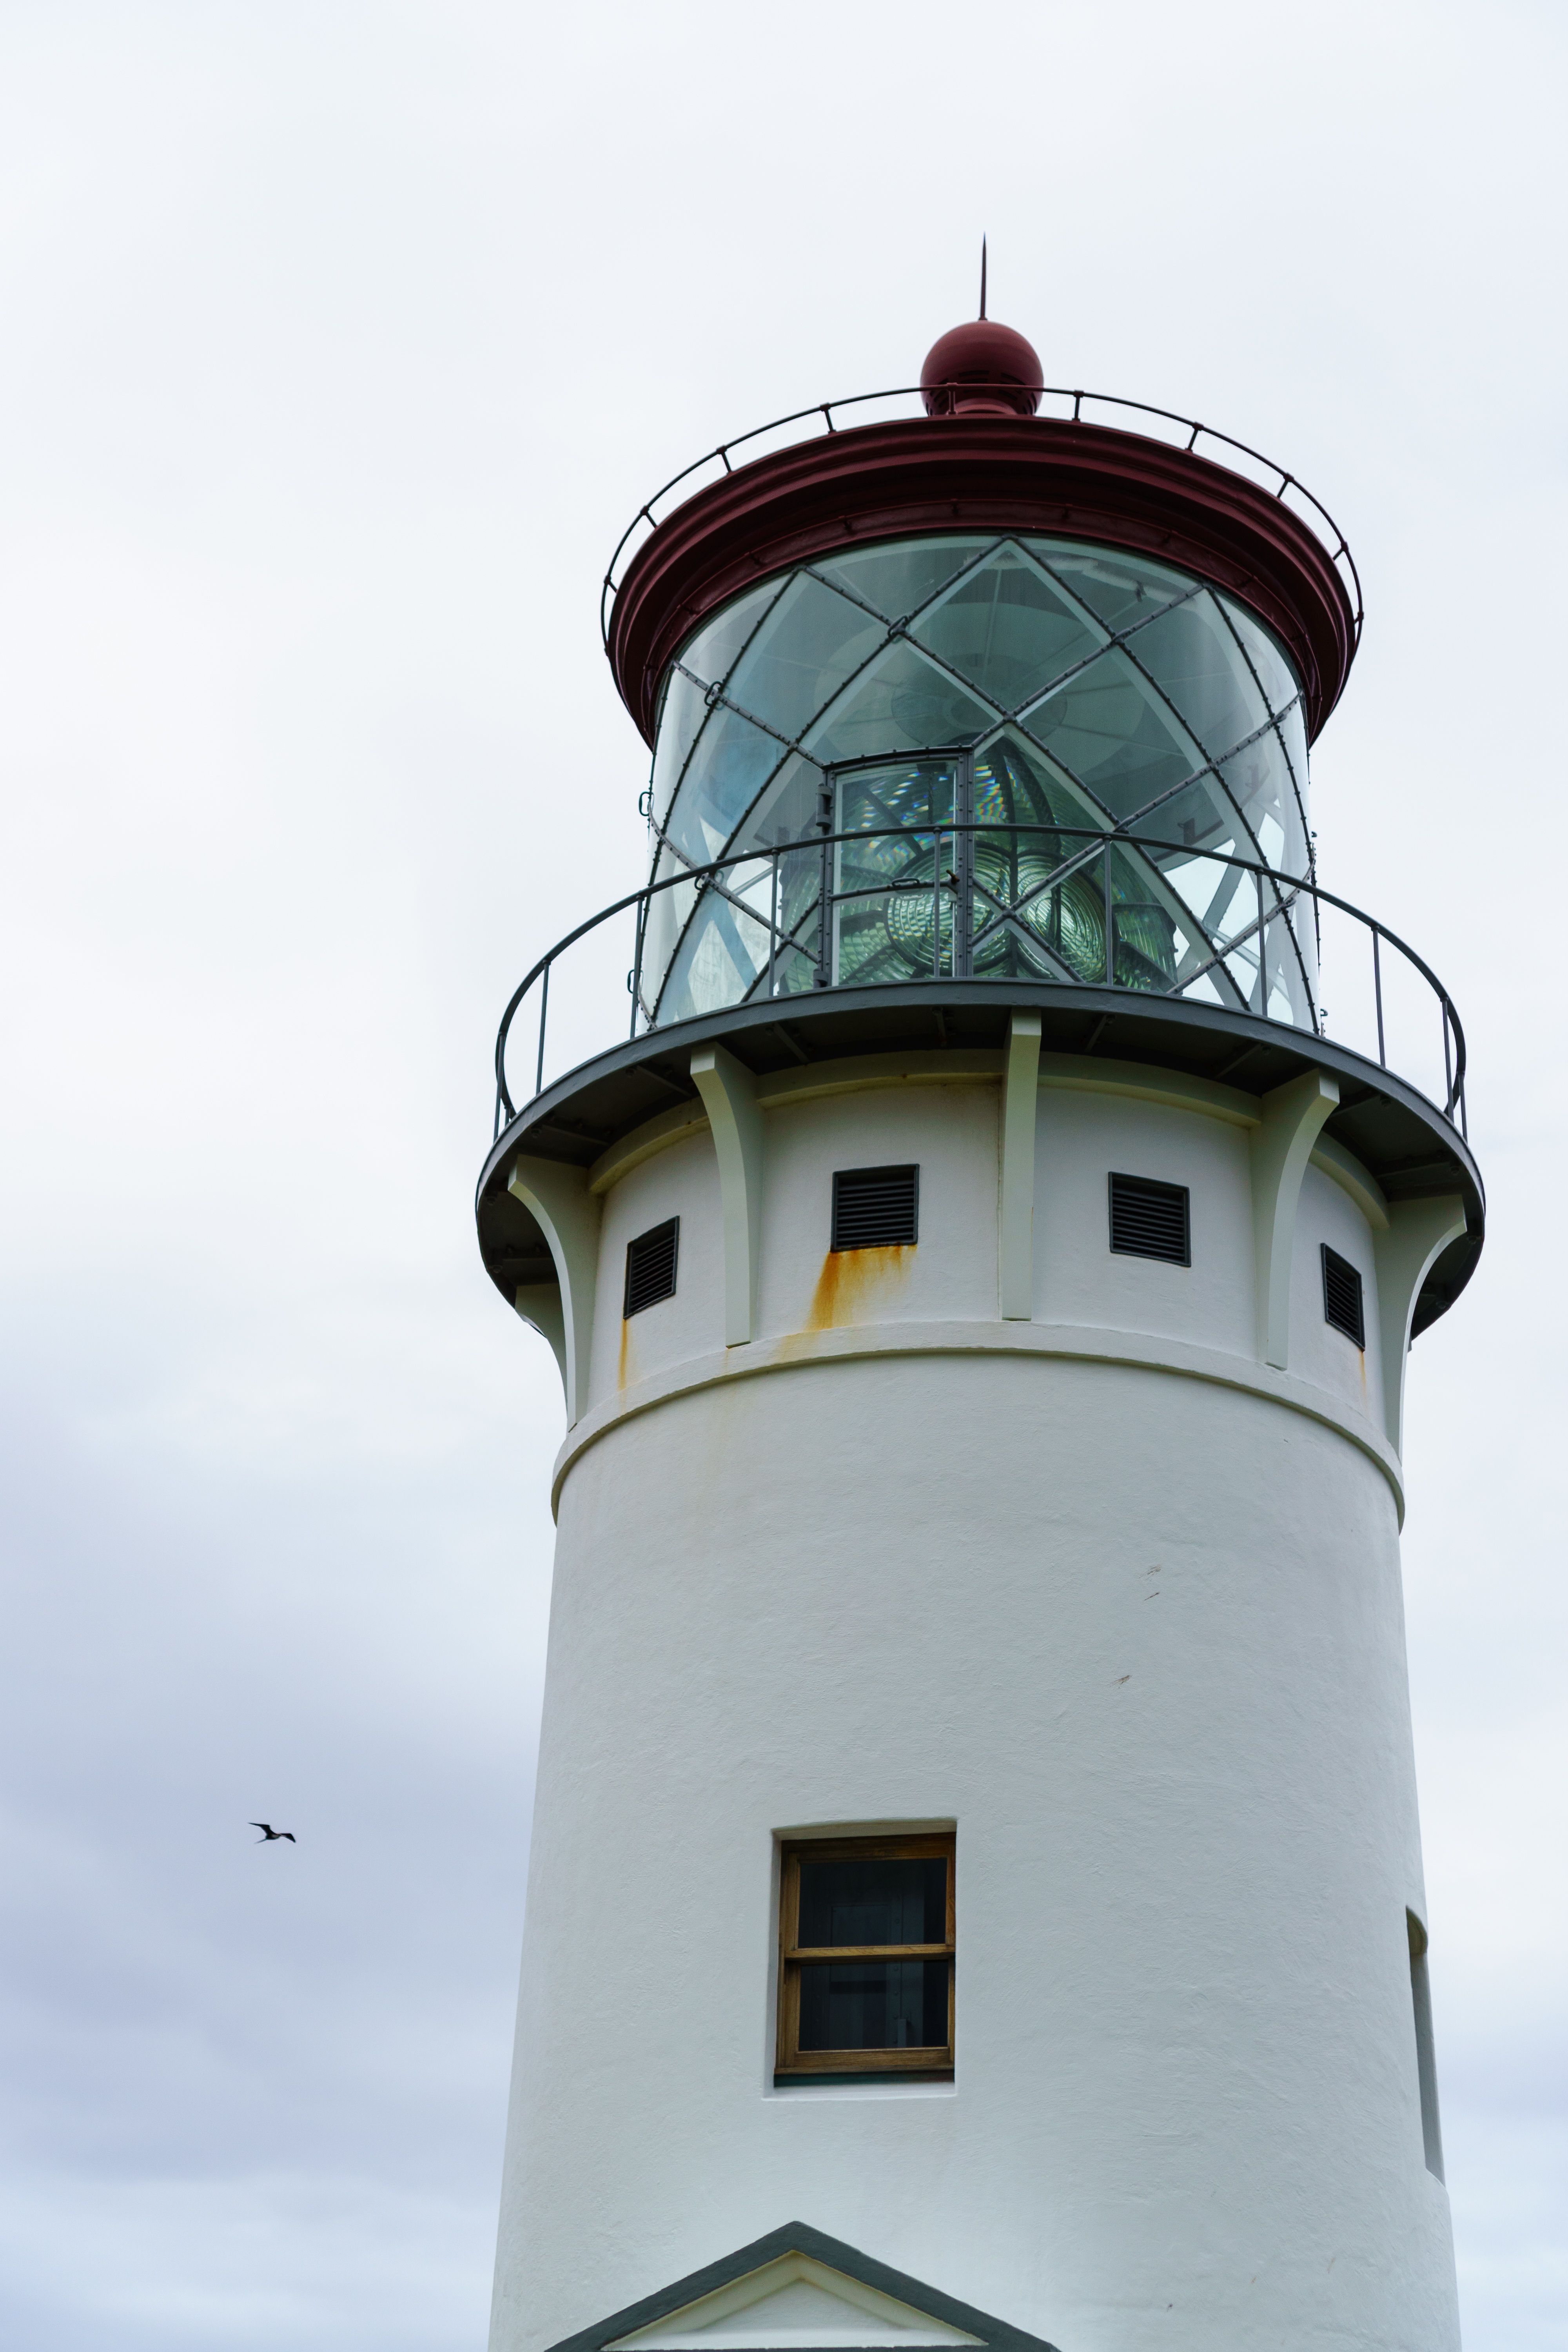
sea, lighthouse, architecture, tower, landmark, beacon, control tower